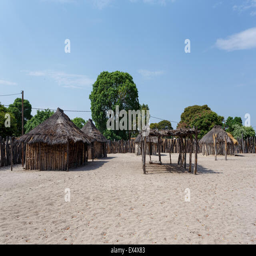
traditional village with housed and wooden fence in region with the highest